Honourable Artillery Company

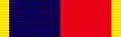
HAC ribbon

In 1906, King Edward VII gave the HAC the distinction of a special ribbon for the Volunteer Officers' Decoration and Volunteer Long Service Medal. The ribbon, based on The King's personal colours (in turn taken from the Royal Standard), is red and blue edged with narrow yellow stripes. This ribbon has been carried forward to subsequent Territorial long service medals awarded to HAC members.